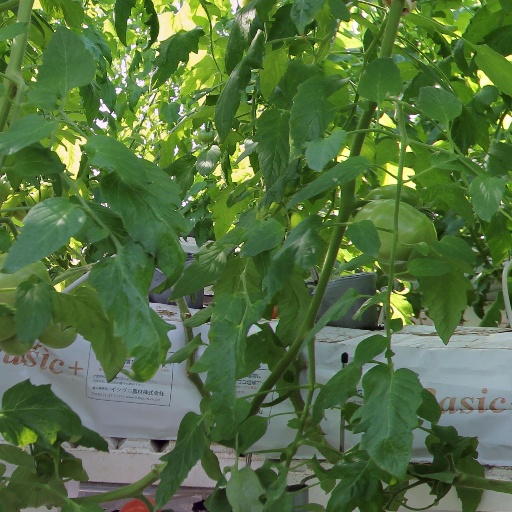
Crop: tomato